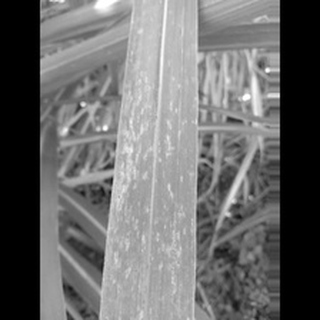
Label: sugarcane_rust